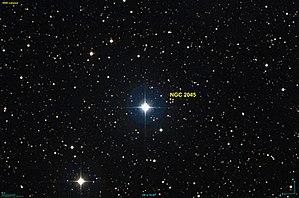
Image créée à l'aide du logiciel Aladin Sky Atlas du Centre de Données astronomiques de Strasbourg et des données de DSS (Digitized Sky Survey).
NGC 2045 est une étoile de type spectral A3 située constellation du Taureau.